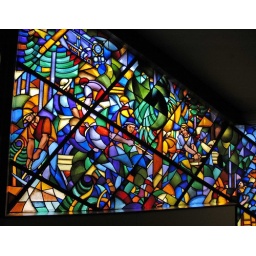
Detail of glass window in the store &amp;quot;De Bijenkorf&amp;quot;, The Hague, Netherlands